Bird vocalization

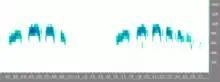
Sonogram of the call of a laughing dove.

The specificity of bird calls has been used extensively for species identification. The calls of birds have been described using words or nonsense syllables or line diagrams. Common terms in English include words such as "quack", "chirp" and "chirrup". These are subject to imagination and vary greatly; a well-known example is the white-throated sparrow's song, given in Canada as "O sweet Canada Canada Canada" and in New England as "Old Sam Peabody Peabody Peabody" (also "Where are you Frederick Frederick Frederick?"). In addition to nonsense words, grammatically correct phrases have been constructed as likenesses of the vocalizations of birds. For example, the barred owl produces a motif which some bird guides describe as "Who cooks for you? Who cooks for you all?" with the emphasis placed on "you". The term "warblish" has been coined to explain this approach to bird call description. Musical notation to depict bird sound began with Athanasius Kircher in his "Musurgia universalis" (1650) but more careful use was attempted with enhancements in the twentieth century by the Germans Alwin Voigt, Cornel Schmitt, and Hans Stadler.